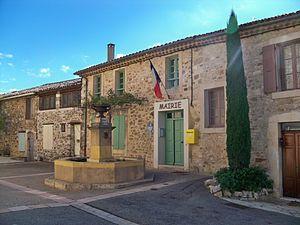
Mairie de Gignac, Vaucluse, France
Gignac est une commune française située dans le département de Vaucluse, en région Provence-Alpes-Côte d'Azur.